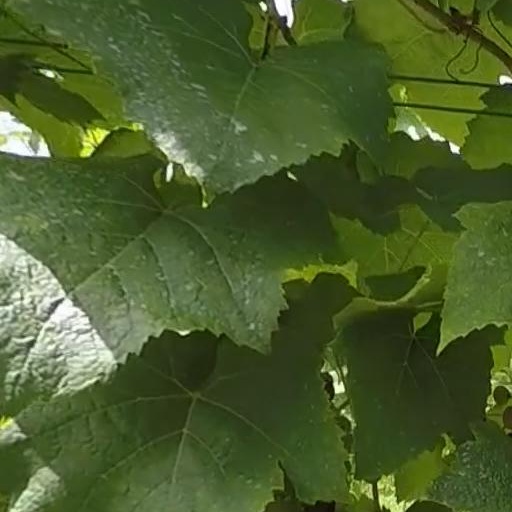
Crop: grape